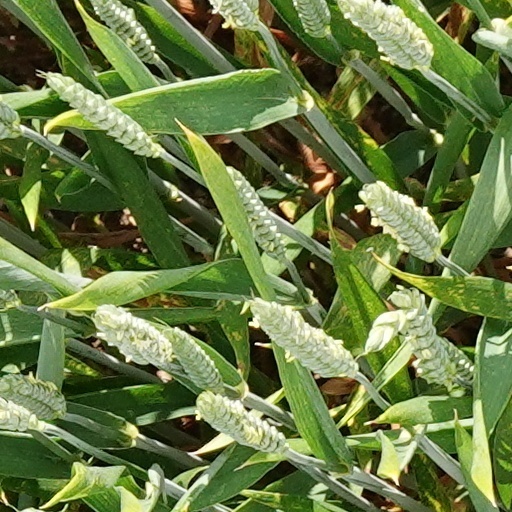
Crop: wheat